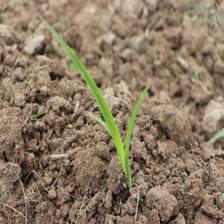
Label: Sorghum